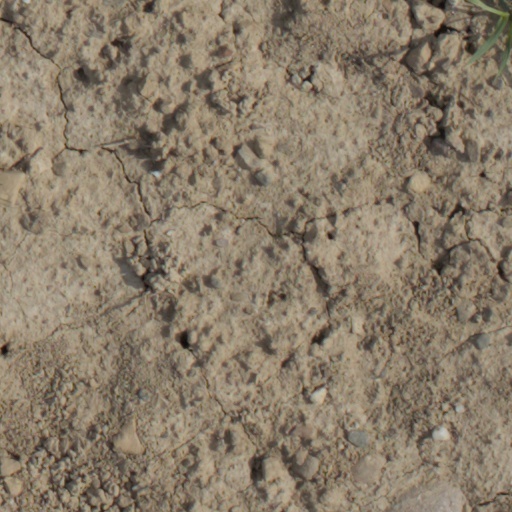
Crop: wheat